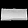
Label: Bag